Ampelosaurus

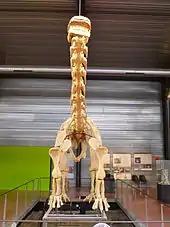
Mounted skeleton cast

"Ampelosaurus" is also known from a pubis, about long. It has a strong distal expansion, that is similar to a titanosaur from Brazil, and a large foramen. Contrary to the South American titanosaurs, the ilium does not have an expansion on the side. The ischium, known from a shaft, is unexpanded distally and very well developed. It is also very flat. An incomplete radius is also known. It lacks the proximal and distal ends, and possesses a very prominent ridge along it. The largest and best-preserved specimens are both ulnas. The right ulna has a total length of . The right ulna is small and slender, is missing an olecranon, and has a well-marked ridge. The left ulna is larger, with a length of . The ulna has a deep radial fossa.